Sisters of St. Agnes

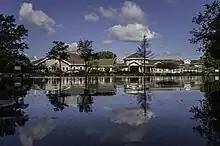
Motherhouse of the Congregation of Sisters of St. Agnes

The Congregation of Sisters of St. Agnes was founded in Barton, Wisconsin, on August 12, 1858. Father Caspar Rehrl (1809 - 1881), an Austrian missionary, established a sisterhood of pioneer women under the patronage of St. Agnes of Rome to whom he had a special devotion. At first the group suffered such untold hardship that, for a few months in 1861, it was reduced to one blind sister.